Heinrich Dahlinger

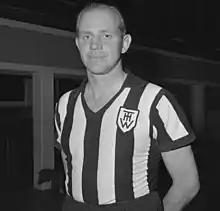
Dahlinger with THW Kiel in 1964

Heinrich "Hein Daddel" Dahlinger (30 October 1922 – 2 February 2008) was a German world-class field handball and team handball player and entrepreneur of a wood sale company. With his winning of the Nordic Folkboat Gold Cup on his boat the "Daddel" in 1963 he was the unofficial champion of Nordic Folkboat.